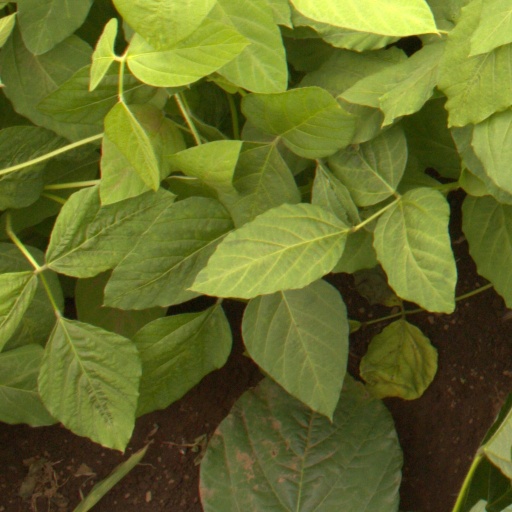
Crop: soybean